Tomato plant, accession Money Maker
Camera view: bottom (45 deg); turntable rotation: 180 degrees
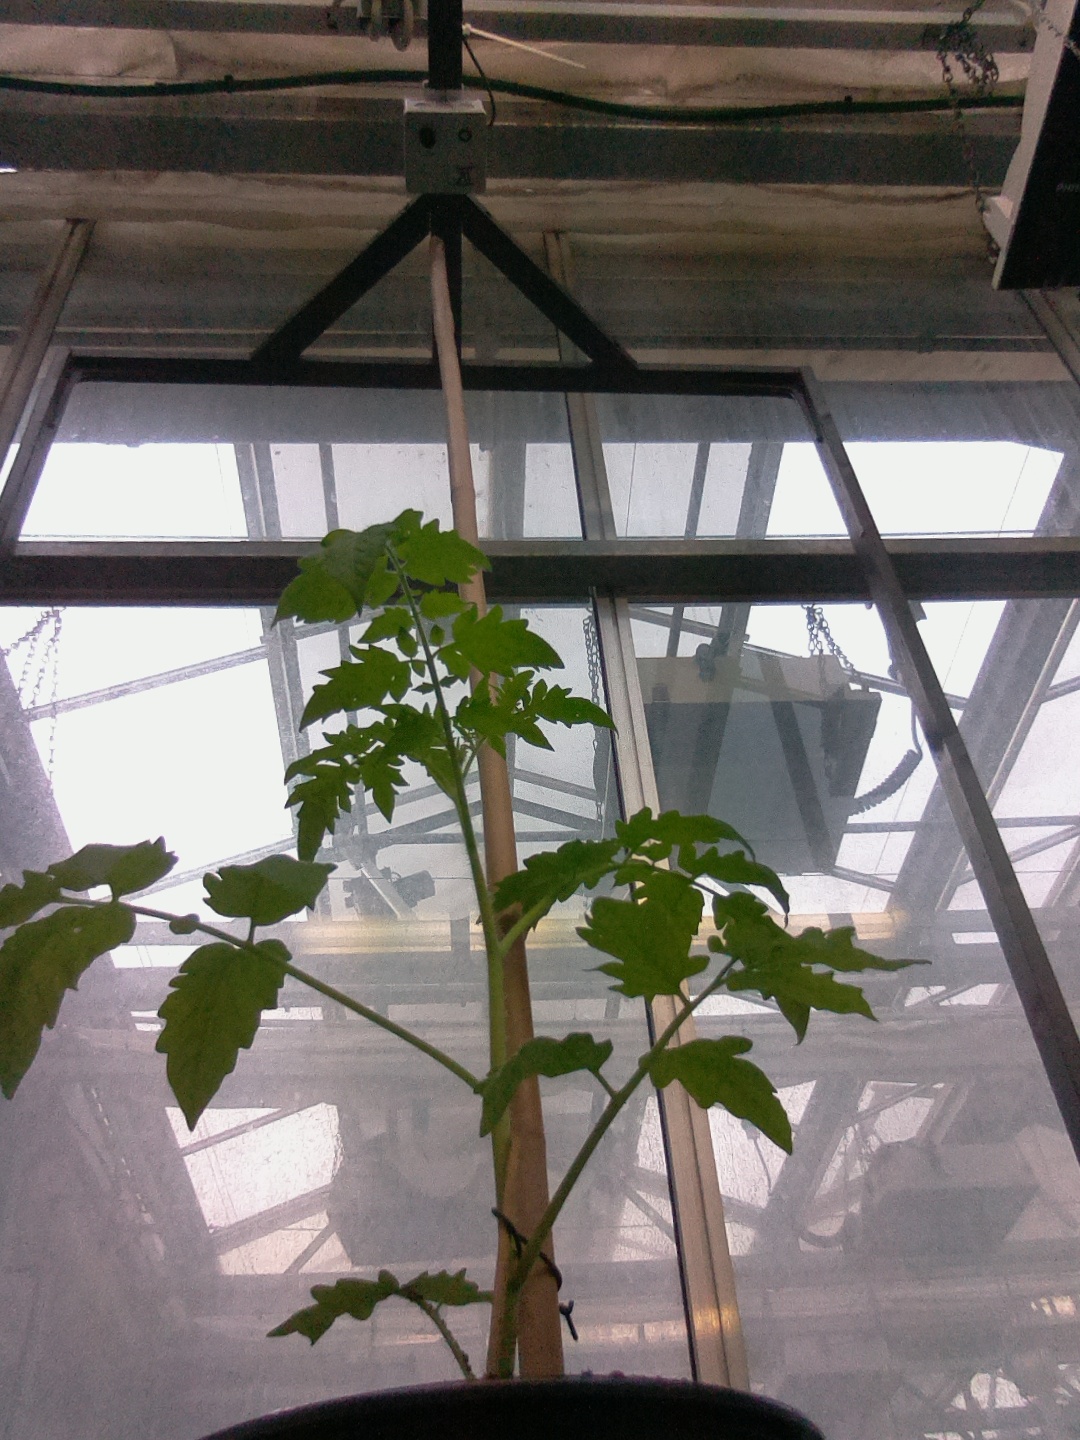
BBCH growth stage 13: 6 of true leaves visible